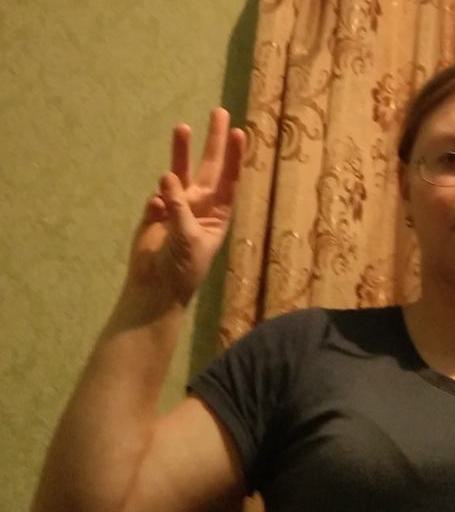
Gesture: three